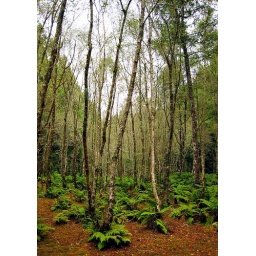
white above, red and green below